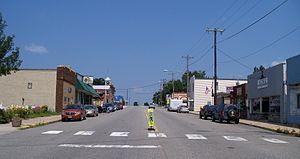
La ville américaine de Kimball est située dans le comté de Stearns, dans l’État du Minnesota. Lors du recensement de 2010, sa population s’élevait à 762 habitants.